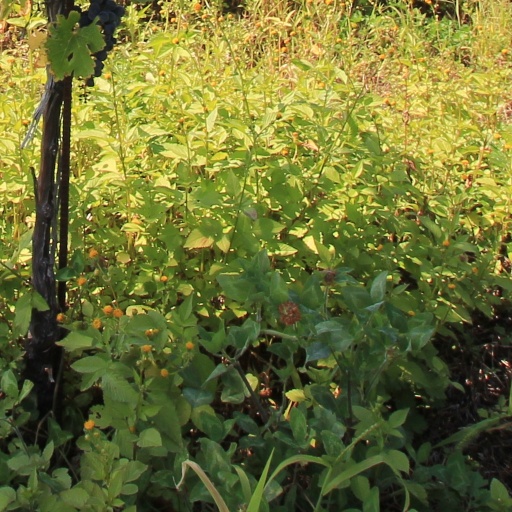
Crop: grape